Steve Harper

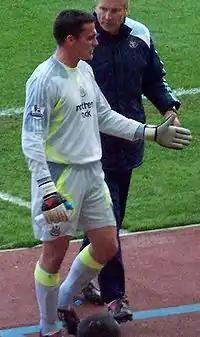
Harper with Newcastle United in 2008

Stephen Alan Harper (born 14 March 1975) is an English former professional footballer, and currently first team coach for Newcastle United and goalkeeping coach for the Northern Ireland national team. He is best known for his time playing at Newcastle, having amassed 157 league appearances over a twenty-year period between 1993 and 2013. Although he was not always the first choice goalkeeper at Newcastle, he was the longest-serving player in the club's history.